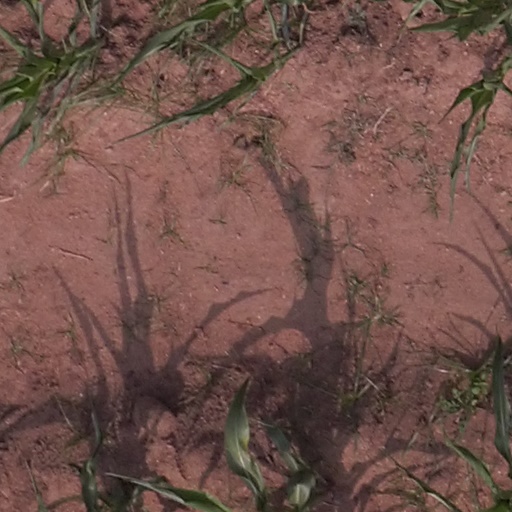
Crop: maize; corn